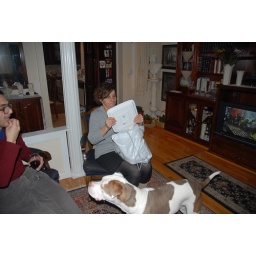
Sophie discovering the square plates in an apple bag